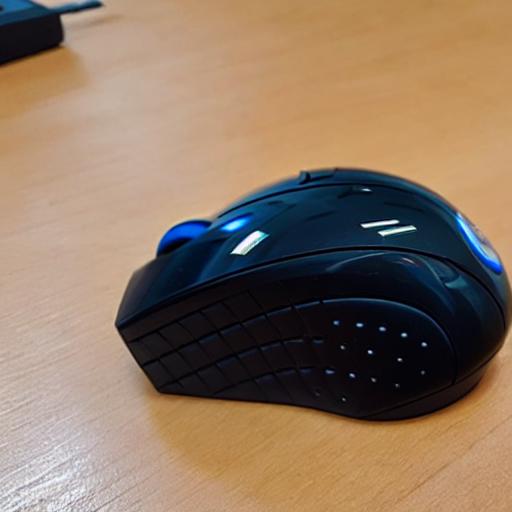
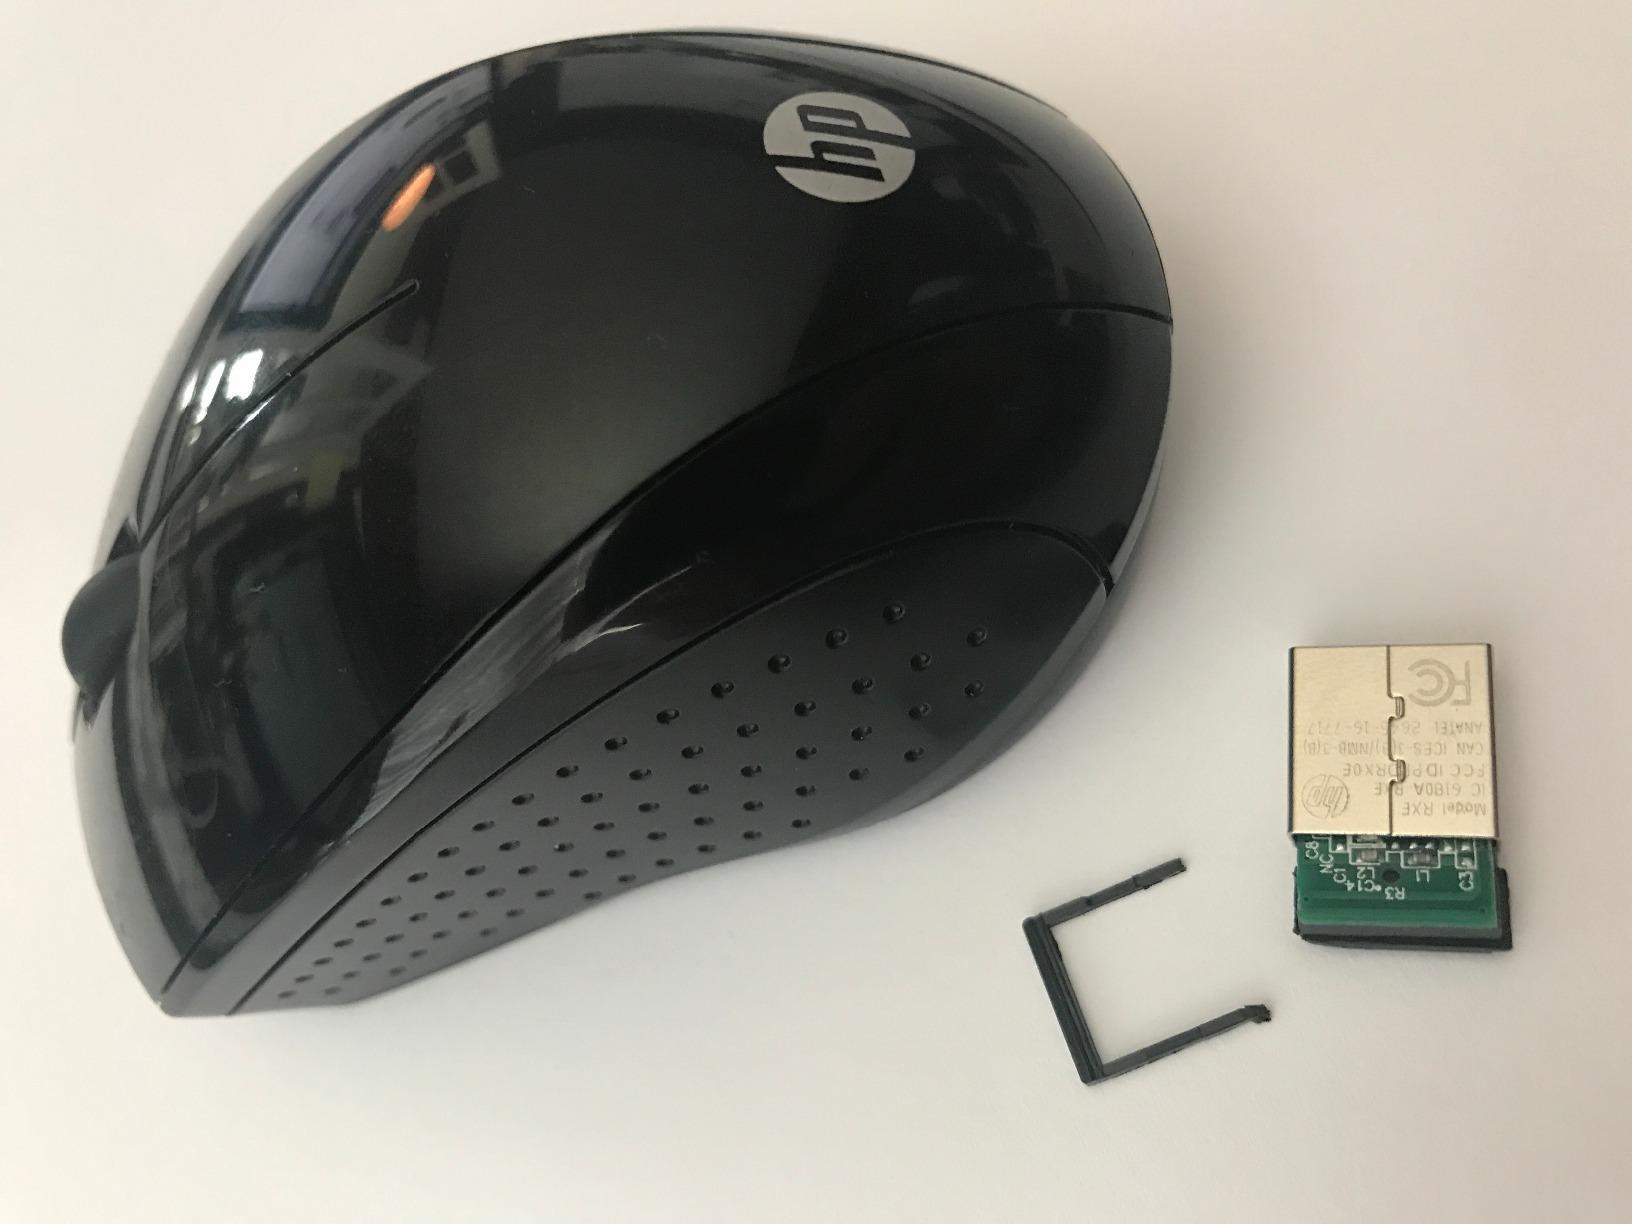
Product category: mouse
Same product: no